2008 World Junior Ice Hockey Championships

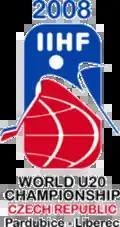

The 2008 IIHF World U20 Championship, commonly referred to as the 2008 World Junior Ice Hockey Championships (2008 WJHC), was the 32nd edition of the Ice Hockey World Junior Championship. The tournamement was held in Pardubice and Liberec, Czech Republic, between 26 December 2007 and 5 January 2008. Canada won the gold medal for the fourth consecutive time. Sweden earned its first World Junior medal since 1996 by reaching the final.